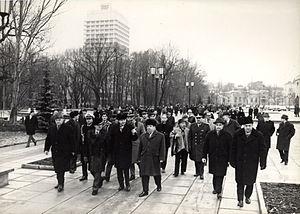
1972 est une année bissextile commençant un samedi.